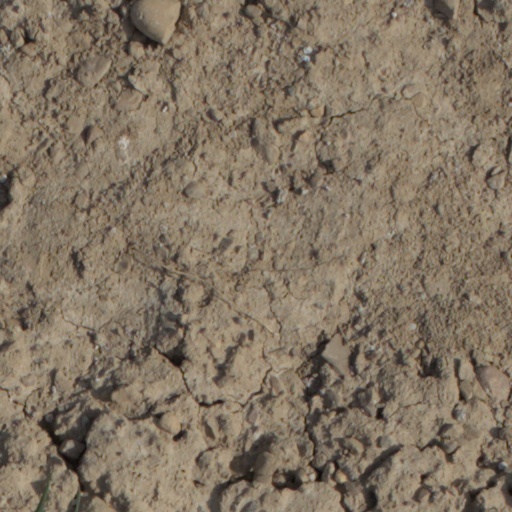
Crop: wheat